Automotive industry in New Zealand

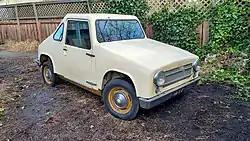
Proto-type electric car made by Timaru engineer and inventor Donald MacConachie

From May 1950 buyers could dodge the apparently endless queues for a new car by using "overseas funds". They could even import cars for which no import licence would ever be provided. In essence the buyer would pay for the overseas content of the car from a source beyond the control of New Zealand's manifold foreign currency restrictions. The balance of dealer overheads, duty and sales tax was paid in local currency when the vehicle was delivered. If the vehicle were locally assembled the "overseas funds" requirement was much lower. Until late in the scheme "Overseas funds" were not difficult to obtain or "create". Most New Zealanders disliked the necessary deviousness.